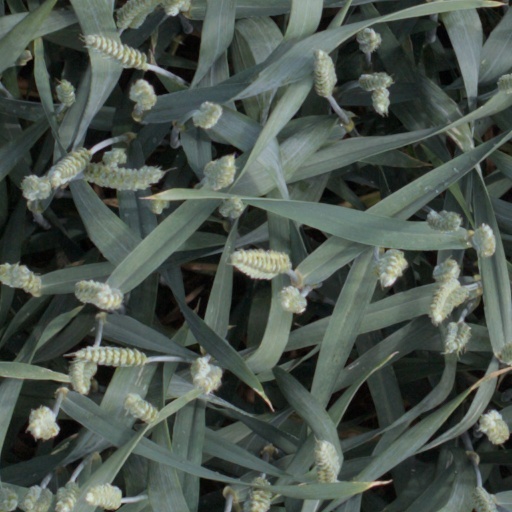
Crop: wheat